St. Paul Cathedral (Yakima, Washington)

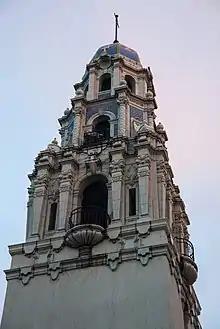
Cathedral tower

Four Missionary Oblates of Mary Immaculate were the first Catholic priests to visit the Yakima River Valley. Fathers Charles Pandosy, Casimir Chirouse, George Blancehett and Father Richard established St. Joseph Mission in 1847. They came at the invitation of Chief Owhi of the Yakima tribe.